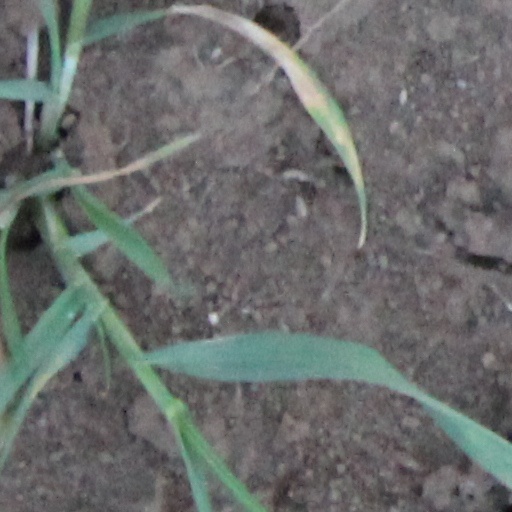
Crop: wheat